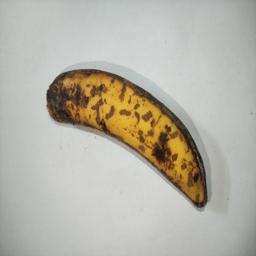
Banana variety: Sagor Kola